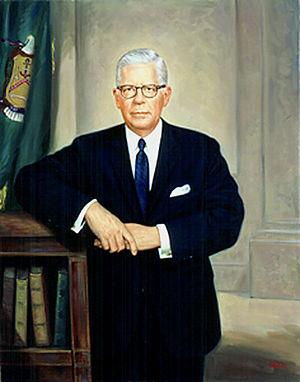
Le secrétaire du Trésor des États-Unis dirige le département du Trésor des États-Unis, il est membre du cabinet du président des États-Unis. C'est le ministre des Finances américain.